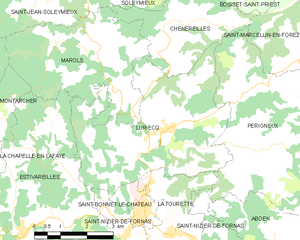
Luriecq est une commune française située dans le département de la Loire en région Auvergne-Rhône-Alpes, et faisant partie de Loire Forez Agglomération.